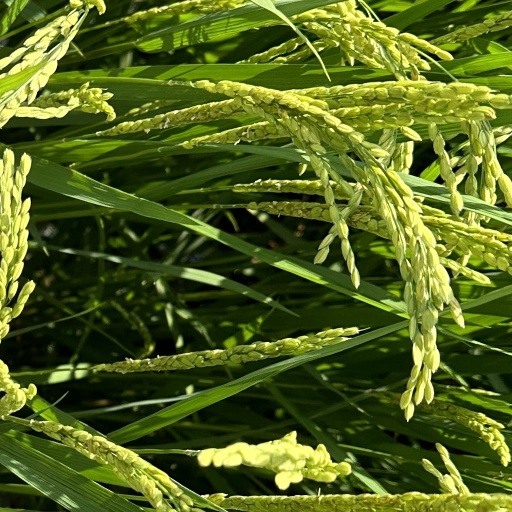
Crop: rice